Million Mom March

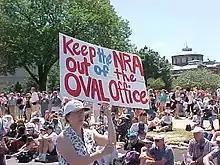
Demonstrator with sign

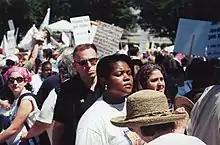
Demonstrators at the march

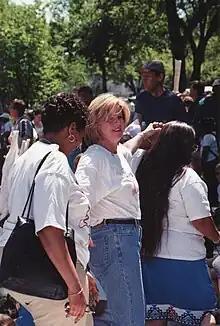
Tipper Gore at the march

The Million Mom March was a rally held on Mother's Day, May 14, 2000 in the Washington, D.C. National Mall by the Million Mom March organization to call for stricter gun control. The march reportedly drew an estimated attendance of 500,000 to 750,000 people at the D.C. location, however, "The Park Police estimated turnout for that event at 300,000." Including 150,000 to 200,000 people holding satellite events in more than 70 cities across the country, the total number of participants was about one million.